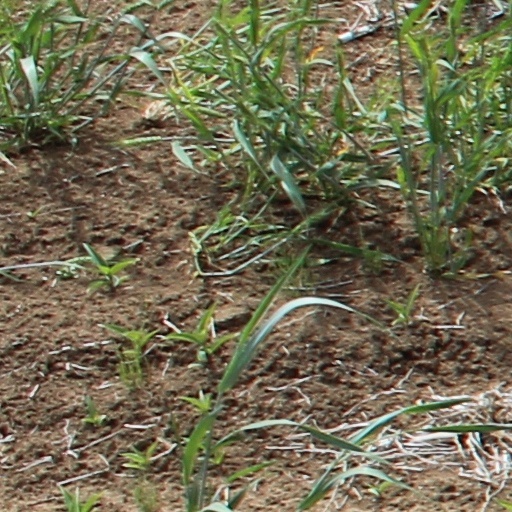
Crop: wheat